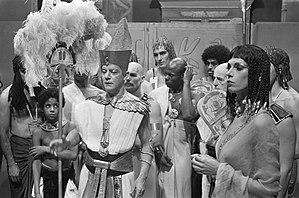
Rhampsinit est un roi légendaire d’Égypte antique. Hérodote le nomme dans ses Histoires.